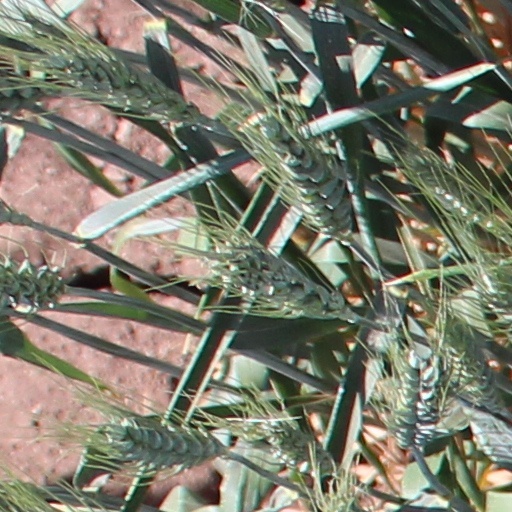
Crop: wheat